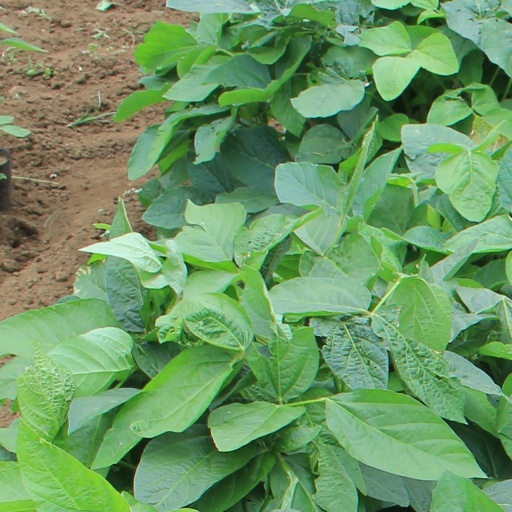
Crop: soybean